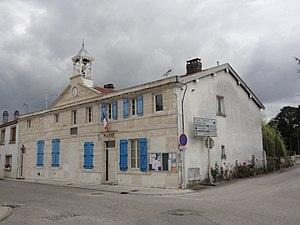
Lisle-en-Rigault (Meuse) mairie
L'Isle-en-Rigault est une commune française située dans le département de la Meuse en région Grand Est, à 11 km au sud-ouest de Bar-le-Duc.